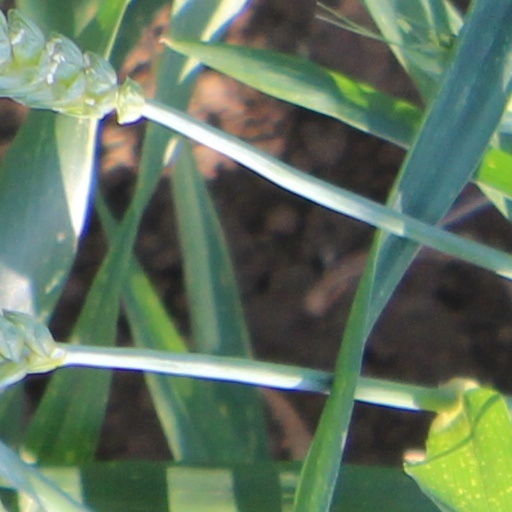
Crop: wheat